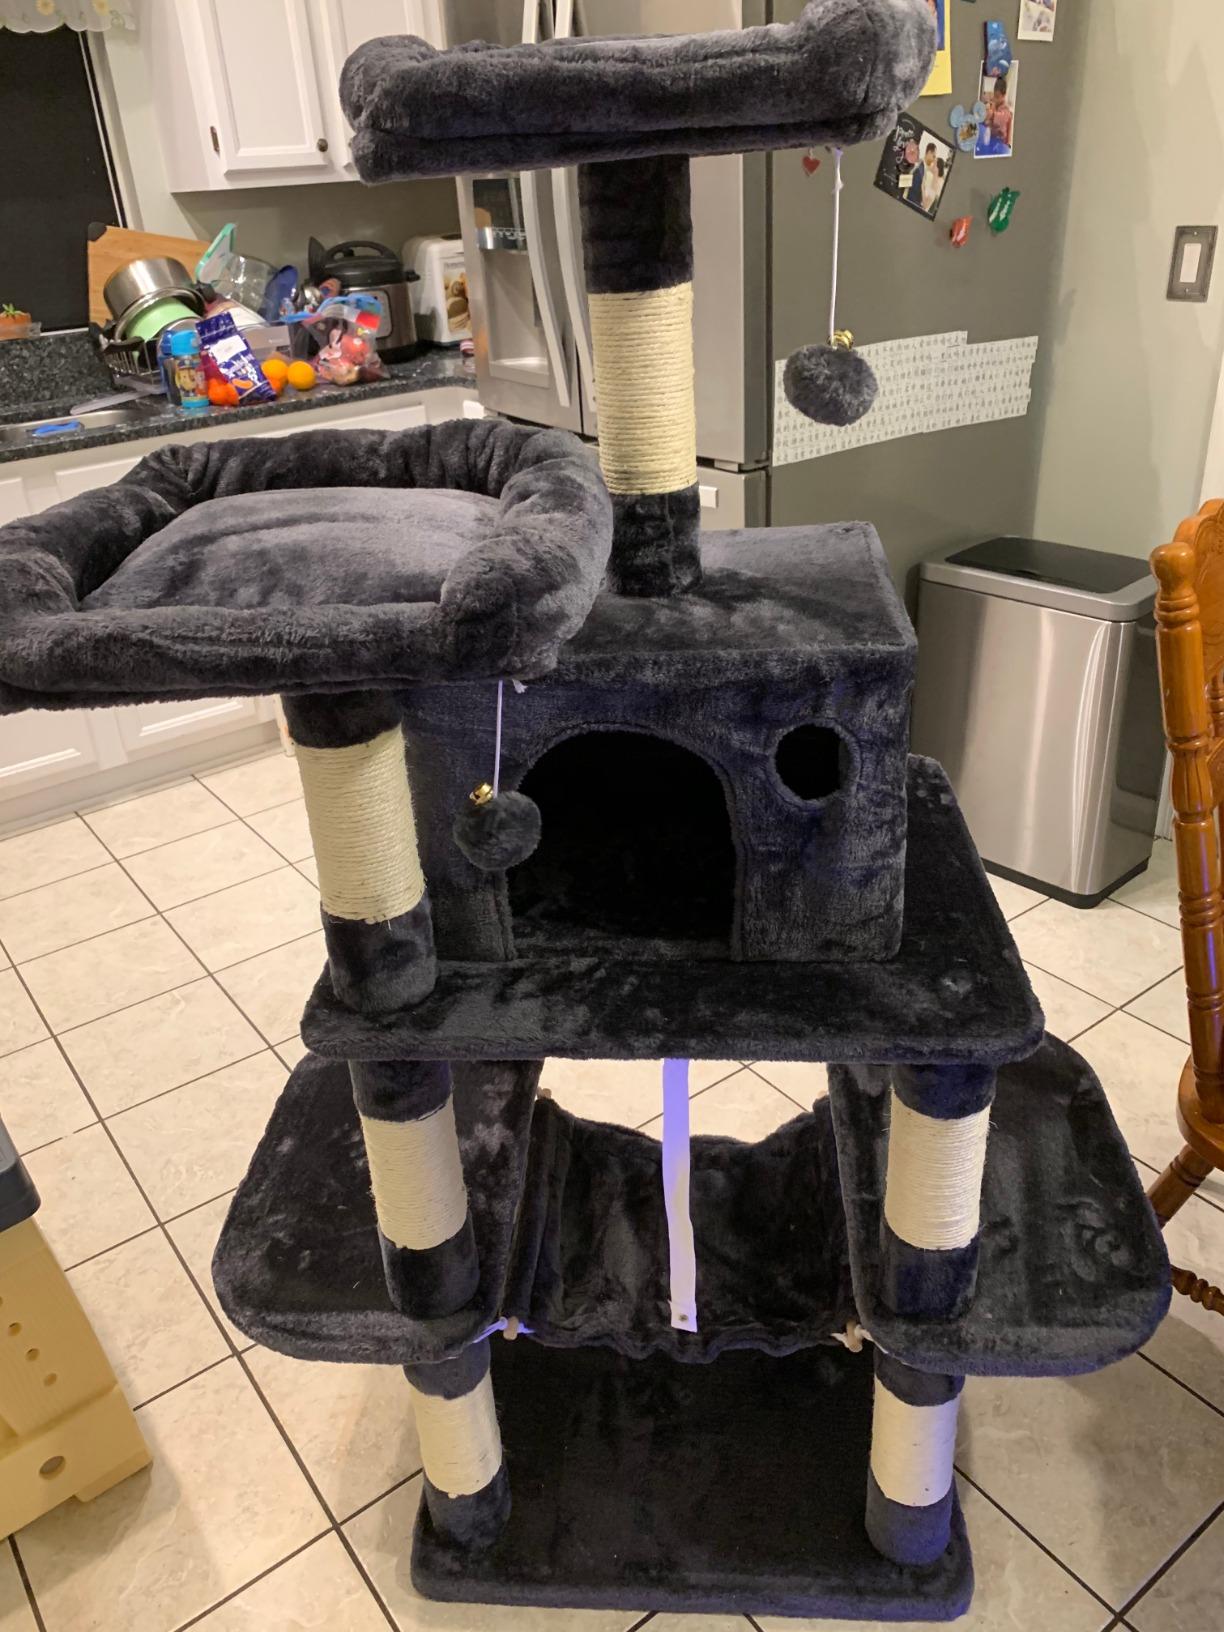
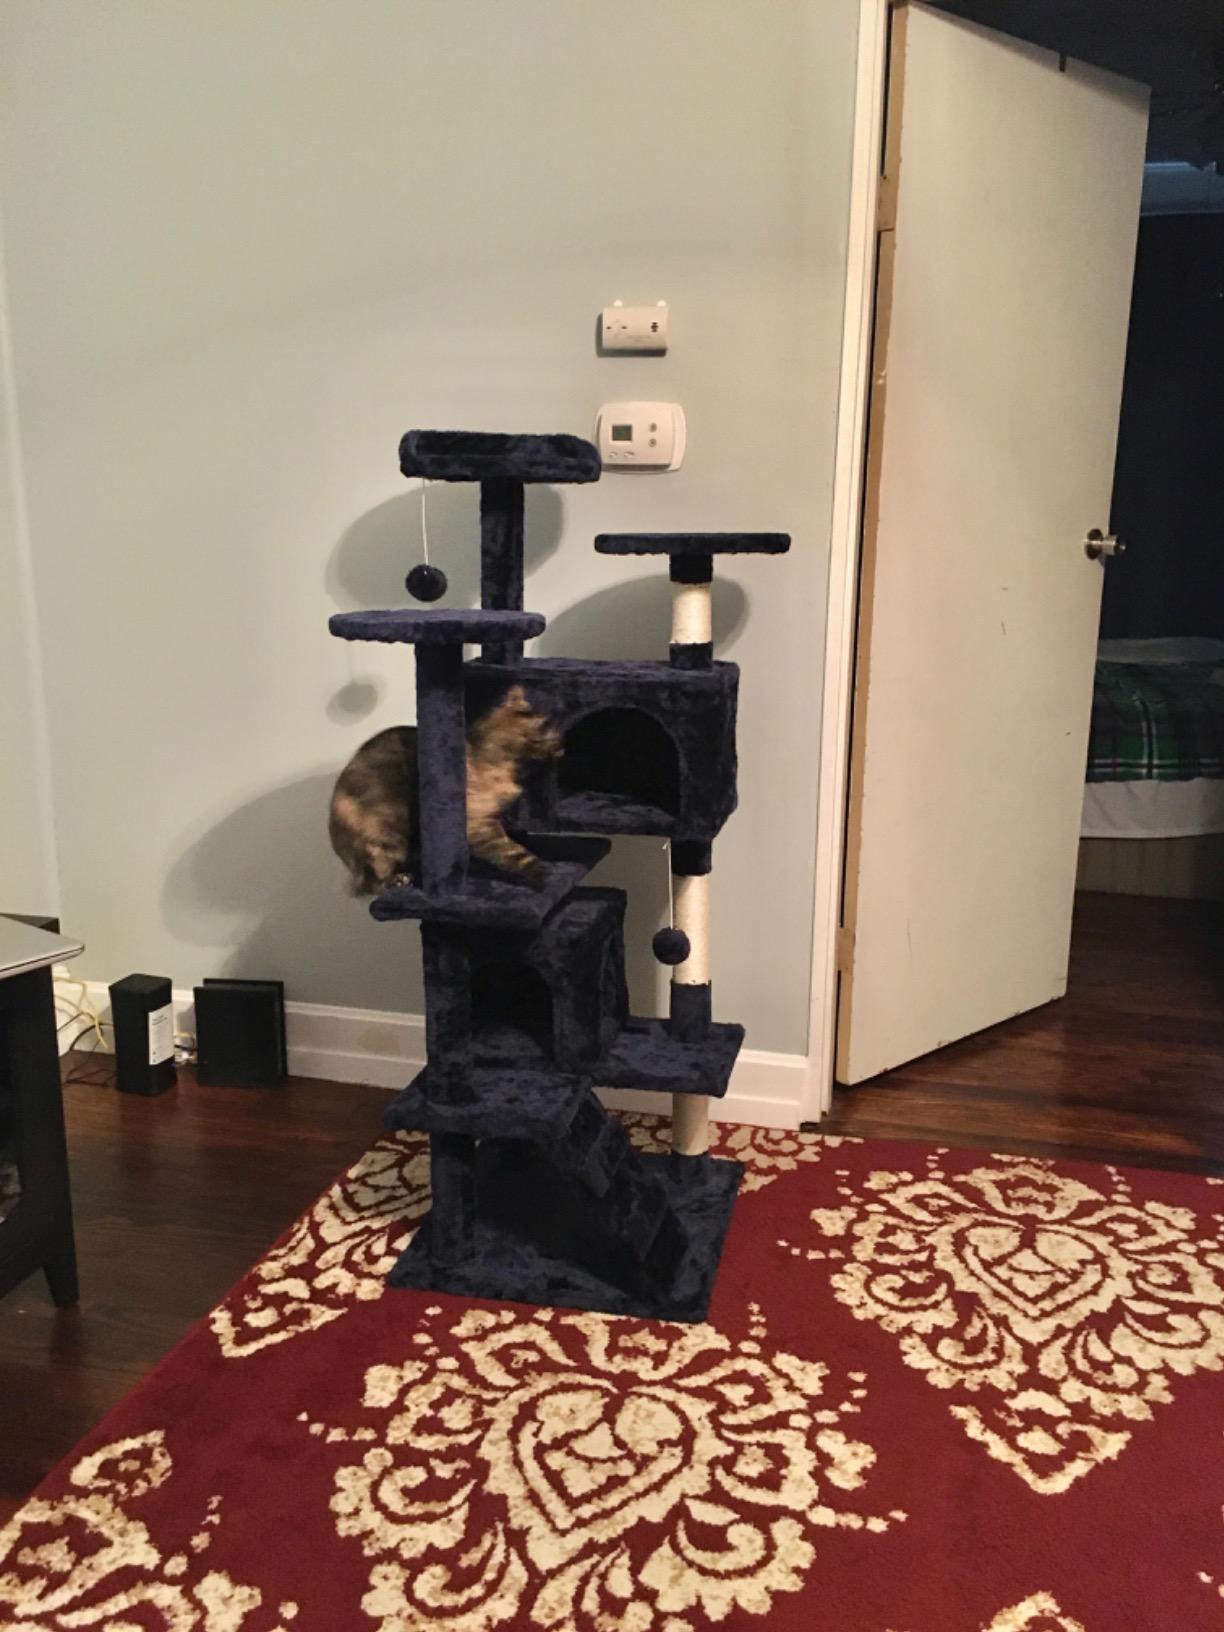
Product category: items_cat tree
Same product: no